Abraham Burton

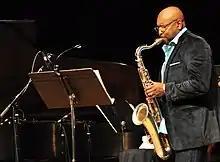

Burton was born in New York City on March 17, 1971, and was raised in Greenwich Village. He studied at the Hartt School from 1989 to 1993, graduating in music. His teachers there included Michael Carvin and Jackie McLean. During the early 1990s he played with Nat Reeves' band, and from 1991 to 1995 he performed with Art Taylor's Wailers.